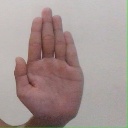
अक्षर: ध